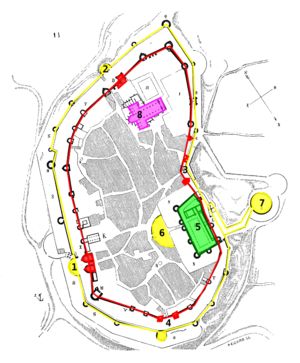
Plan de la cité de Carcassonne
La Cité de Carcassonne est un ensemble architectural médiéval qui se trouve dans la ville française de Carcassonne dans le département de l'Aude, région d'Occitanie. Elle est située sur la rive droite de l'Aude, au sud-est de la ville actuelle. Cette cité médiévale fortifiée, dont les origines remontent à la période gallo-romaine, doit sa renommée à sa double enceinte, atteignant près de 3 km de longueur et comportant cinquante-deux tours, qui domine la vallée de l'Aude. La Cité comprend également un château et une basilique.